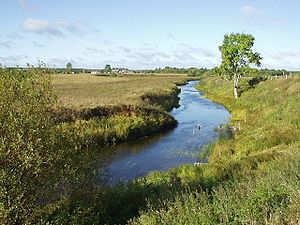
Arkhangelsk oblast
Landskab ved Tserkovnoje i Arkhangelsk oblast.
Arkhangelsk oblast er en af 46 oblaster i Den Russiske Føderation. Oblasten har et areal på 589.913 km² og 1.155.028 indbyggere. Det administrative center i oblasten er placeret i byen Arkhangelsk, der har 351.488 indbyggere. Inden for Arkhangelsks administrative område ligger øerne Franz Josef Land og Novaya Zemlya, og Nenetsk. Kap Fligely og kap Zhelaniya hører administrativt under Arkhangelsk oblast. Andre større byer i oblasten er Severodvinsk med 183.996 indbyggere, Kotlas, der har 61.805 indbyggere og Novodvinsk med 38.434 indbyggere.